Question: What is in background?
Tambaya: Menene a ƙasan bayan?
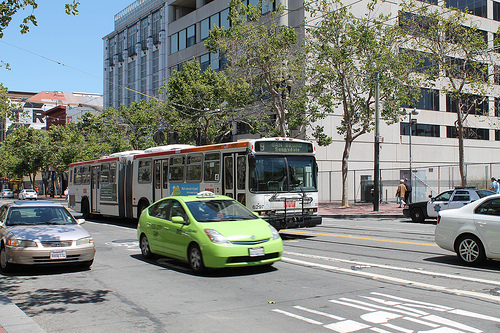
Answer: A building.
Amsa: Gini.